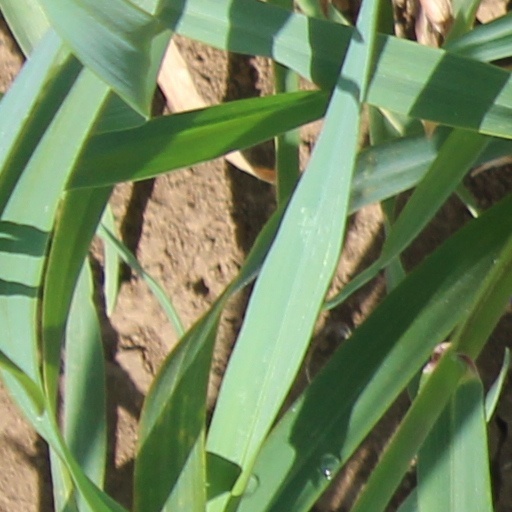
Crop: wheat